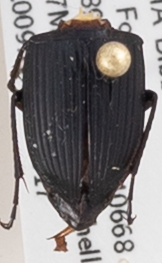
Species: Anisodactylus merula
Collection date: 2017-05-17
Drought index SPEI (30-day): -0.034
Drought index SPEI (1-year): -1.082
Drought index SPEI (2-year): -0.62